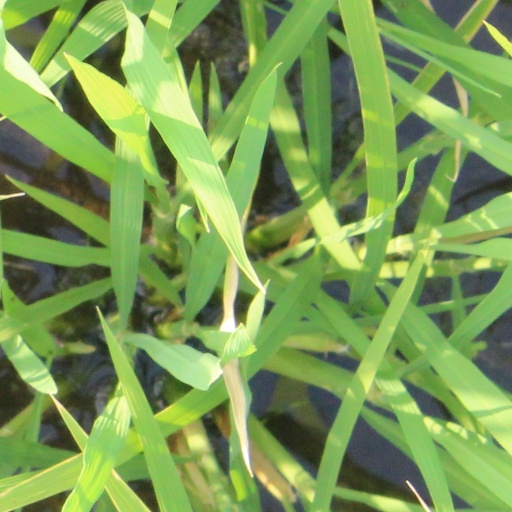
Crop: rice